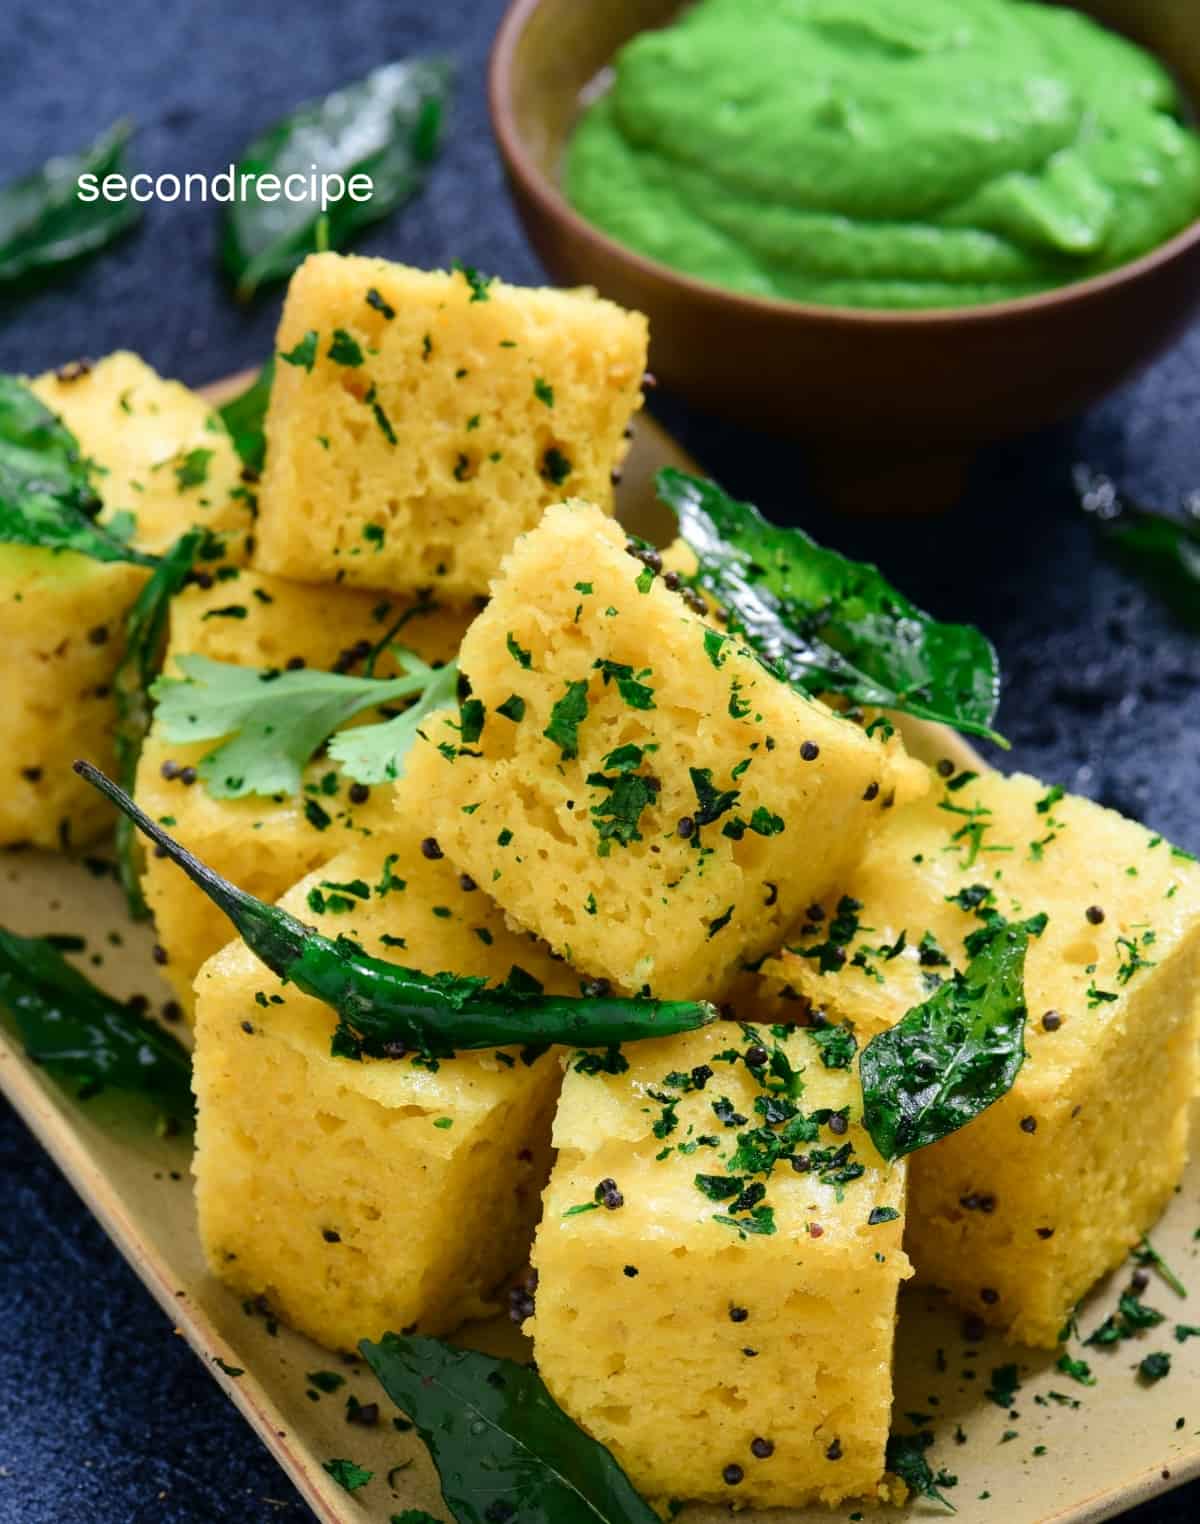
Dish: dhokla